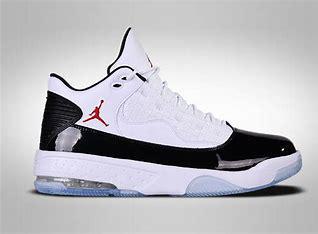
Brand: Jordan
Model: Max Aura 5